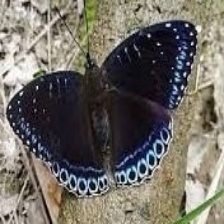
Species: POPINJAY